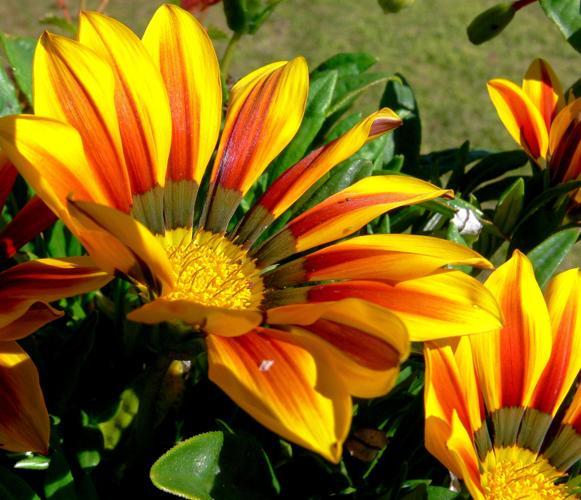
Label: gazania